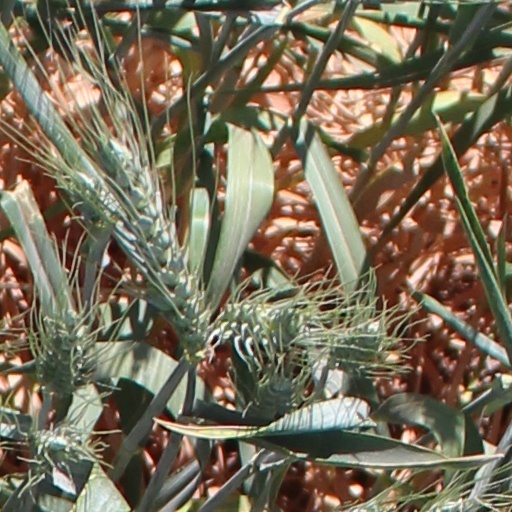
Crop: wheat